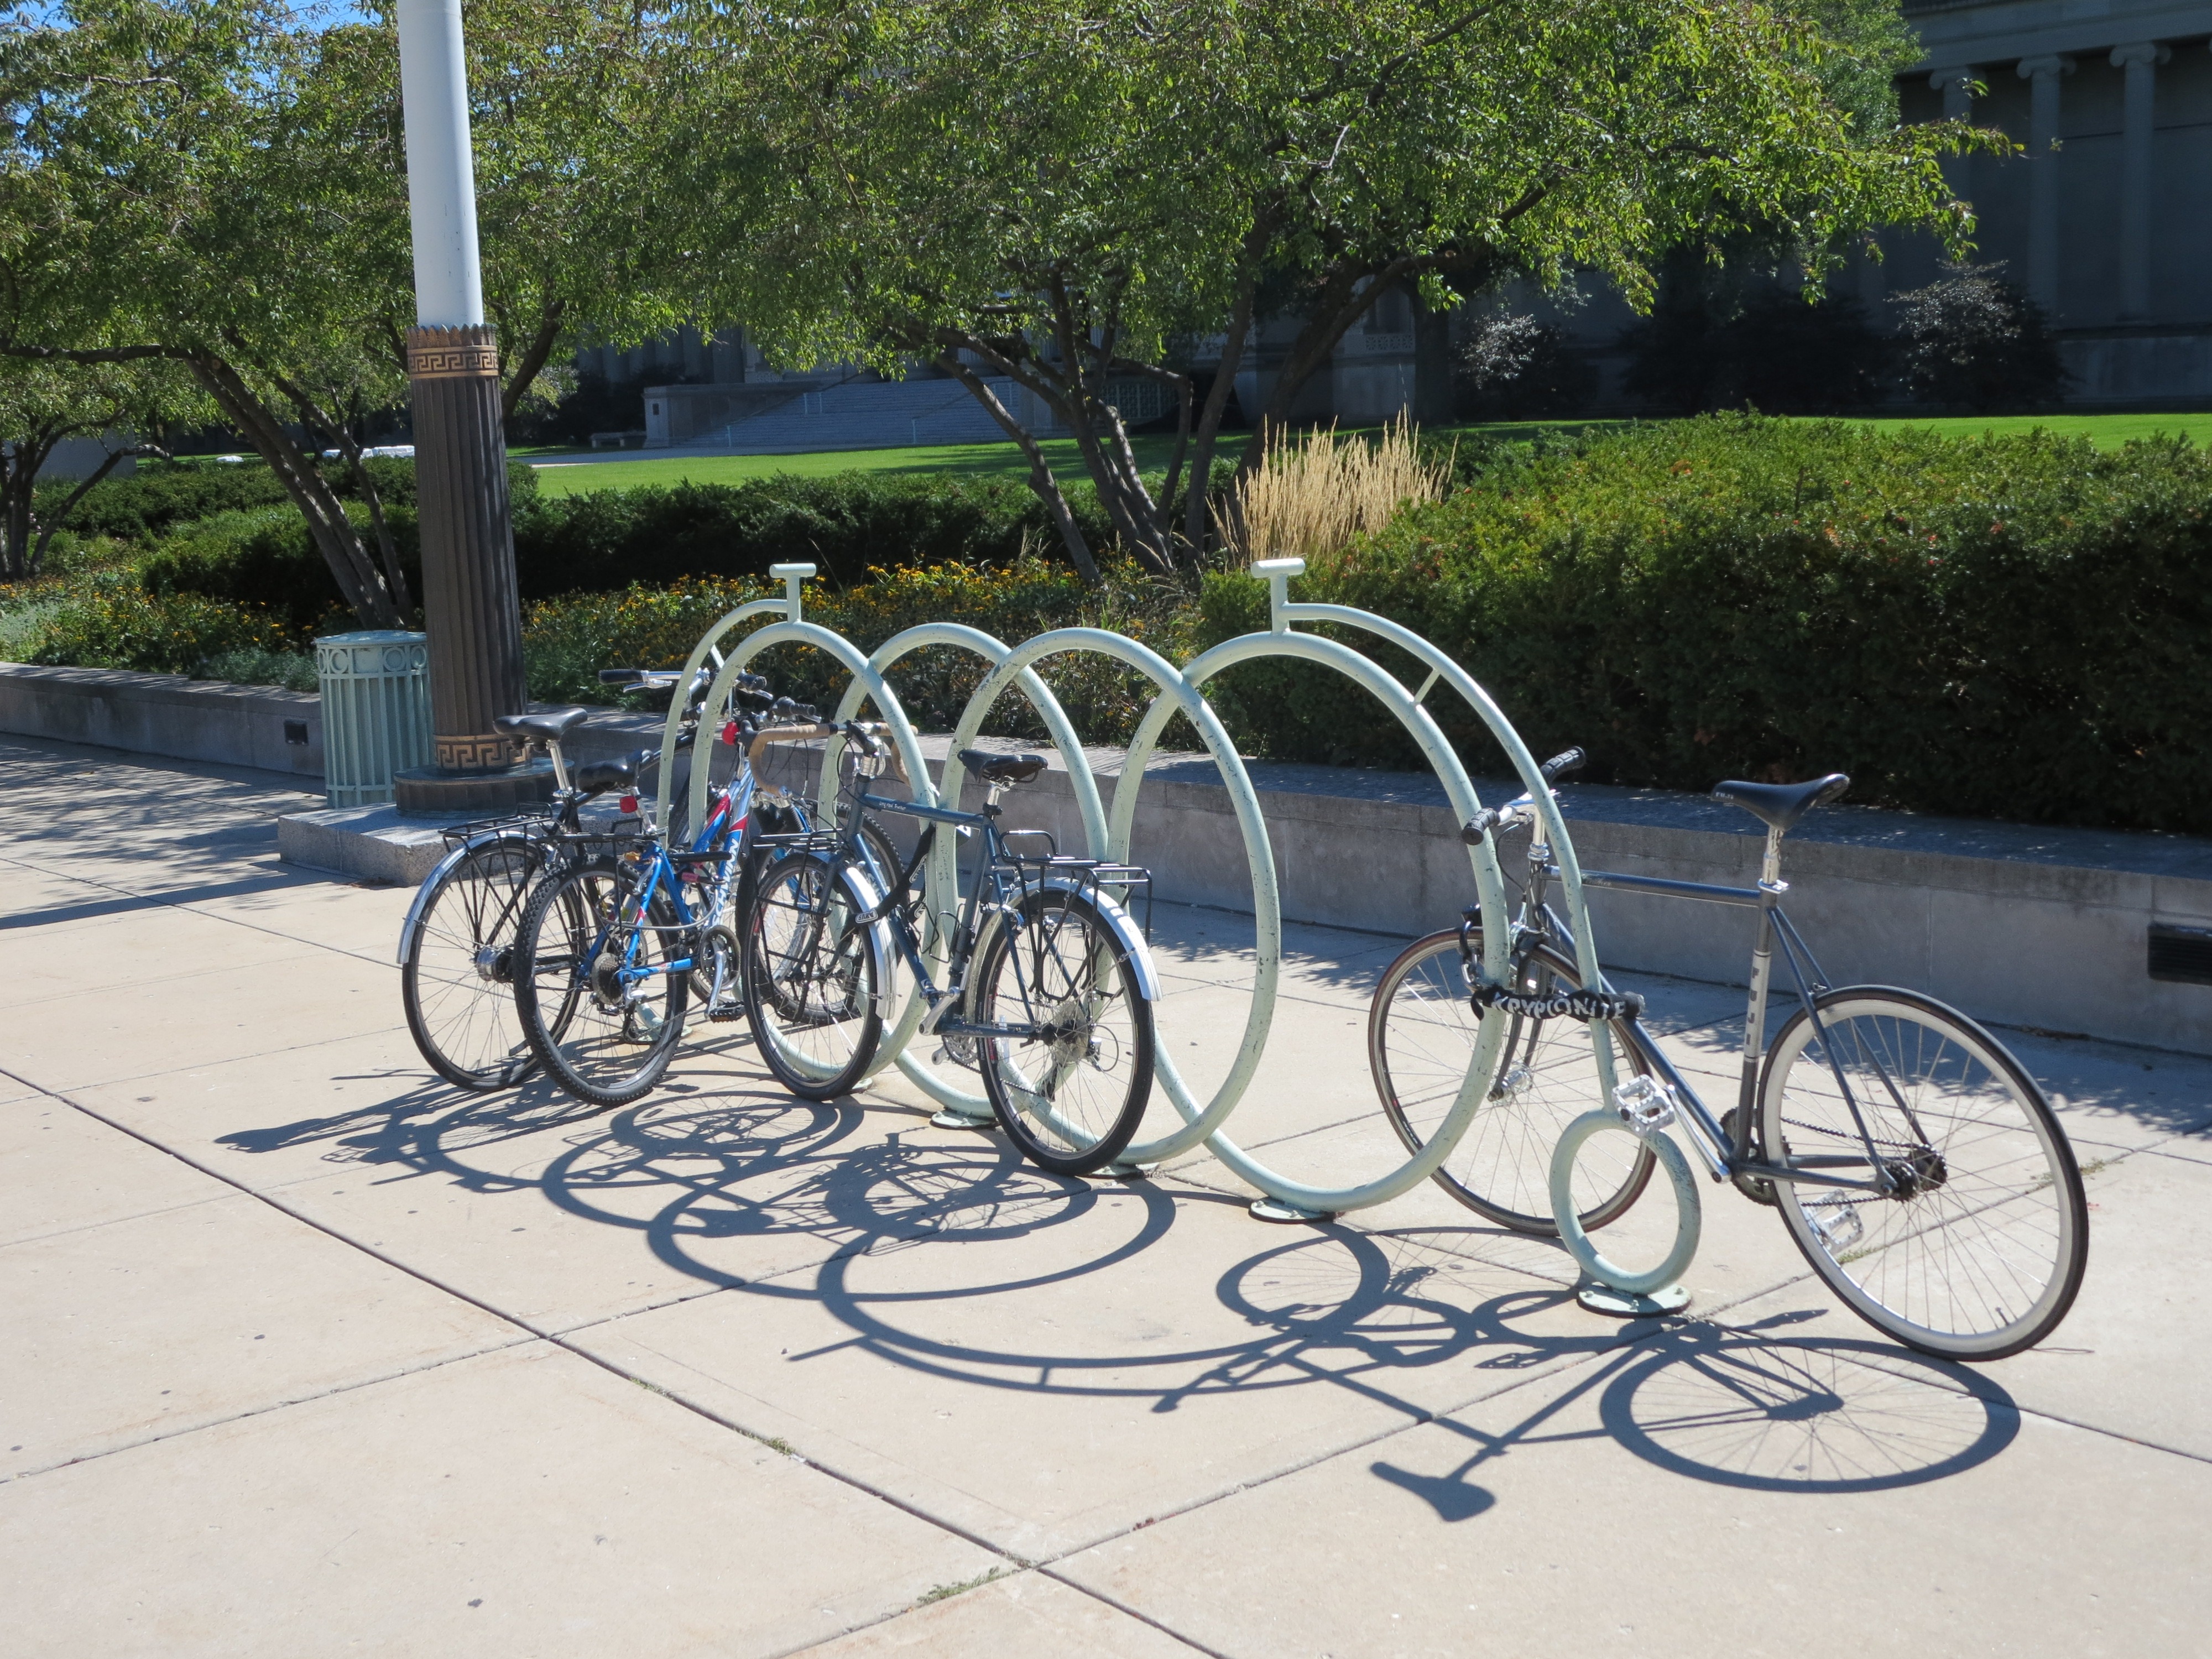
road, row, wheel, bicycle, bike, parking, urban, travel, recreation, transport, vehicle, ride, cycle, sports equipment, pedal, product, outdoors, cycling, bicycles, chains, lock, protect, secure, several, bicycle frame, bicycle wheel, bicycle part, mode of transport, road bicycle, hybrid bicycle, bicycle accessory